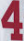
Number: 4